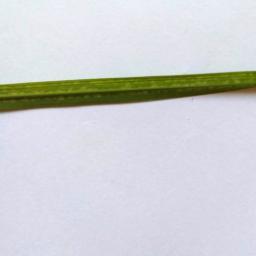
Label: Rice___Healthy